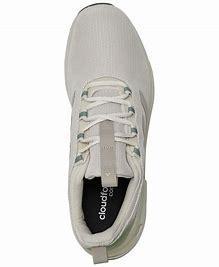
Brand: Adidas
Model: Racer TR23